Hunky Dory

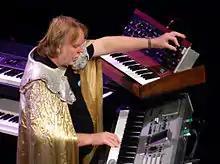
Rick Wakeman "(pictured in 2012)", whose piano playing greatly influenced the songs

Rick Wakeman, noted session musician and member of the Strawbs, plays piano on the album; he previously played Mellotron on "David Bowie" (1969). In 1995 he recalled that he met with Bowie in late June 1971 at Haddon Hall, where he heard demos of "Changes" and "Life on Mars?" in "their raw brilliance ... the finest selection of songs I have ever heard in one sitting in my entire life ... I couldn't wait to get into the studio and record them." According to Wakeman, the first few sessions started poorly as the band had not learned the songs. He recalled that Bowie had to halt the sessions, telling the musicians off and to come back when they knew the music. When they returned after a week, Wakeman thought "the band were hot! They were so good, and the tracks just flowed through." This story has been contested by other band members, including Bolder, who told the biographer Kevin Cann: "[That's] rubbish. David would never have told the band off in the studio. Especially as Mick and Woody had already left him once, and everyone was now getting on. The band would not have survived that – it definitely didn't happen." Scott contended: "I definitely don't remember that, and it's not something I would forget. I would definitely dispute that one."